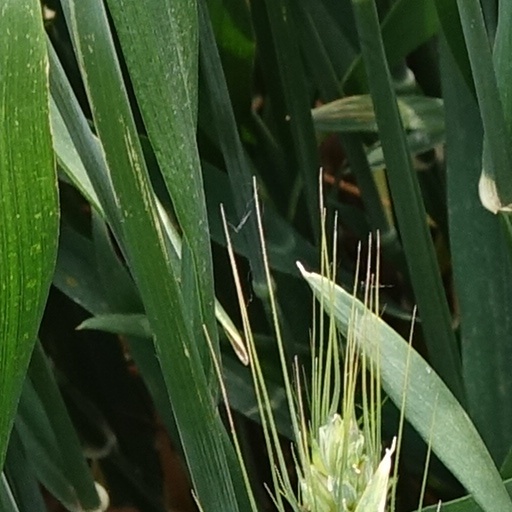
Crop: wheat